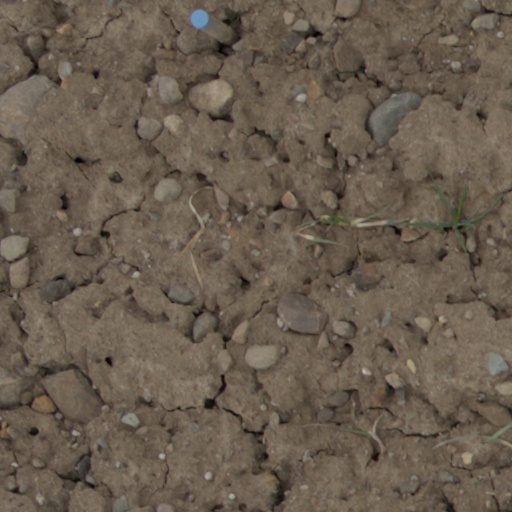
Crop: wheat